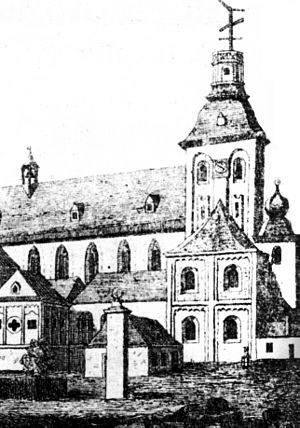
Le télégraphe optique prussien est un système de communication télégraphique entre Berlin et la Rhénanie, qui pouvait transmettre des messages administratifs et militaires au moyen de signaux optiques sur une distance de près de 550 km. La ligne télégraphique comprenait jusqu'à 62 stations télégraphiques, munies de mâts de signalisation portant chacun six bras mus par des cordes. Les stations étaient équipées de longues-vues avec lesquelles les télégraphistes lisaient les signaux spécialement codés d'une station émettrice, et ils les répétaient immédiatement à la suivante. Trois expéditions télégraphiques à Berlin, Cologne et Coblence permettaient l'accueil, le chiffrement, le déchiffrement et la délivrance des dépêches officielles. Cette installation a été rendue superflue par l'introduction du télégraphe électrique. Même si l'on ne transmet plus de message par télégraphie optique, le principe reste utilisé dans l'alphabet sémaphore, et sous une forme très simplifiée dans les signaux ferroviaires mécaniques